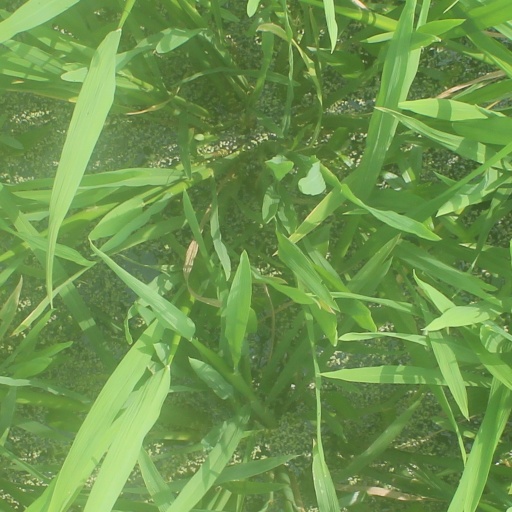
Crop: rice